Information Age

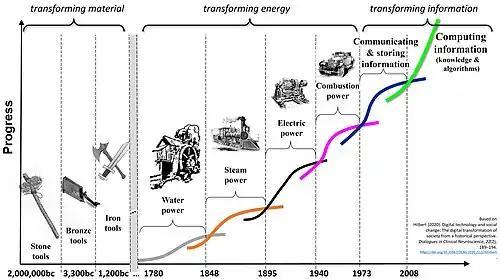
Stages of development expressed as Kondratiev waves

There are different conceptualizations of the Information Age. Some focus on the evolution of information over the ages, distinguishing between the Primary Information Age and the Secondary Information Age. Information in the Primary Information Age was handled by newspapers, radio and television. The Secondary Information Age was developed by the Internet, satellite televisions and mobile phones. The Tertiary Information Age was emerged by media of the Primary Information Age interconnected with media of the Secondary Information Age as presently experienced.